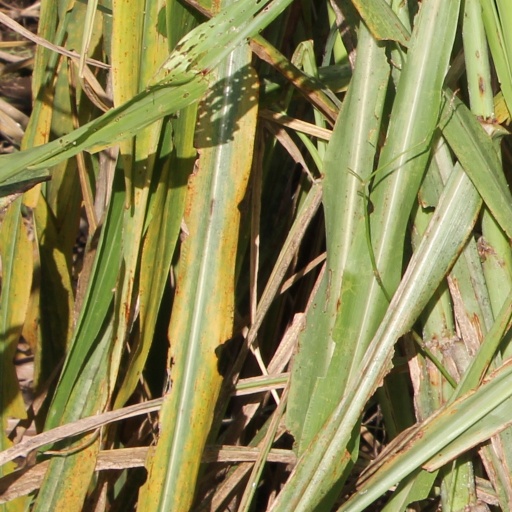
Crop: sorghum